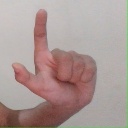
अक्षर: ल